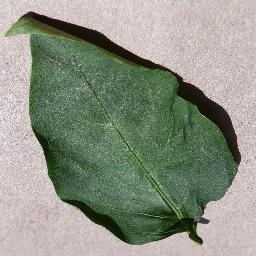
Label: Pepper,_bell___healthy